Rashid Rida during World War I

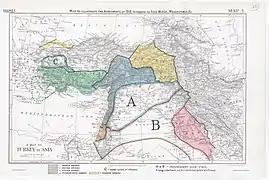
January 1919 British Foreign Office memorandum on modified Sykes-Picot agreement

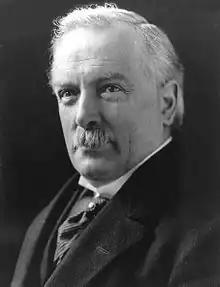
British Prime Minister David Lloyd George (1863–1945)

In a lengthy letter to British Prime Minister Lloyd George in June 1919, Rida underlined his stringent stance that a pan-Islamic administrative jurisdiction led by an Arab caliph should be sustained in order to rebuild the Arab World and also because "the good of the Arabs was the good of Islam." As soon as the Sykes-Picot Settlement became public, he denounced it as an attempt to eradicate Islam from the planet and said that European powers simply desired freedom, fairness, and dignity only for their Christian brethren. Llyod was made aware of the widespread animosity toward the English prevalent in the Islamic World by Rida. He forewarned of a complete embargo of British trade together with Jihadi uprisings against British dominions throughout the Islamic lands, supported by Germans, should the ideas detailed in the Versailles Conference be put into action. The British could recover the goodwill of Muslims provided they chose to support Muslims at the Peace Summit and depart Syria and Iraq, even though Egyptians would have to keep fighting for their liberation. He expressed his readiness to visit Europe and advocate for Islamic causes. Rida wasn't welcomed, though, and his suggestions got yet again dismissed. Rashid Rida advocated for Arab-Turkish brotherhood and coordinated efforts against the common European danger during his activism in Syria in 1919–1920. The Turkish national movement's formative years were widely perceived as anything other than an Islamic religious uprising against the European invaders, and its membership mirrored its religious nature. Rida persisted in his belief that the Ottoman Caliphate was the only one that was currently valid and advocated an Arab-Turkish coalition to combat the danger presented by Europeans. Turkish nationalists and pan-Arabists were advocating for a confederacy of Syria, Iraq, and Turkey upon their liberation.